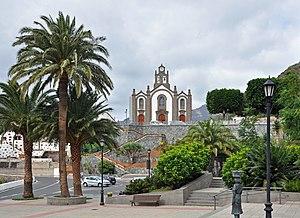
Santa Lucía de Tirajana (Gran Canaria)